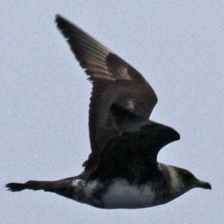
Species: POMARINE JAEGER
Scientific name: STERCORARIUS POMARINUS